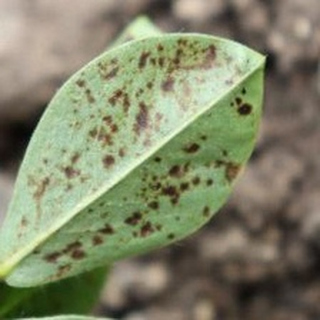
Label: groundnut_rust